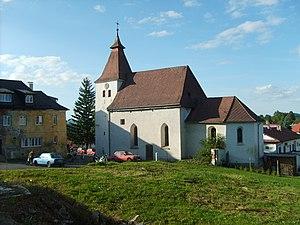
Hartmanice est une ville du district de Klatovy, dans la région de Plzeň, en République tchèque. Sa population s'élevait à 1 026 habitants en 2017.